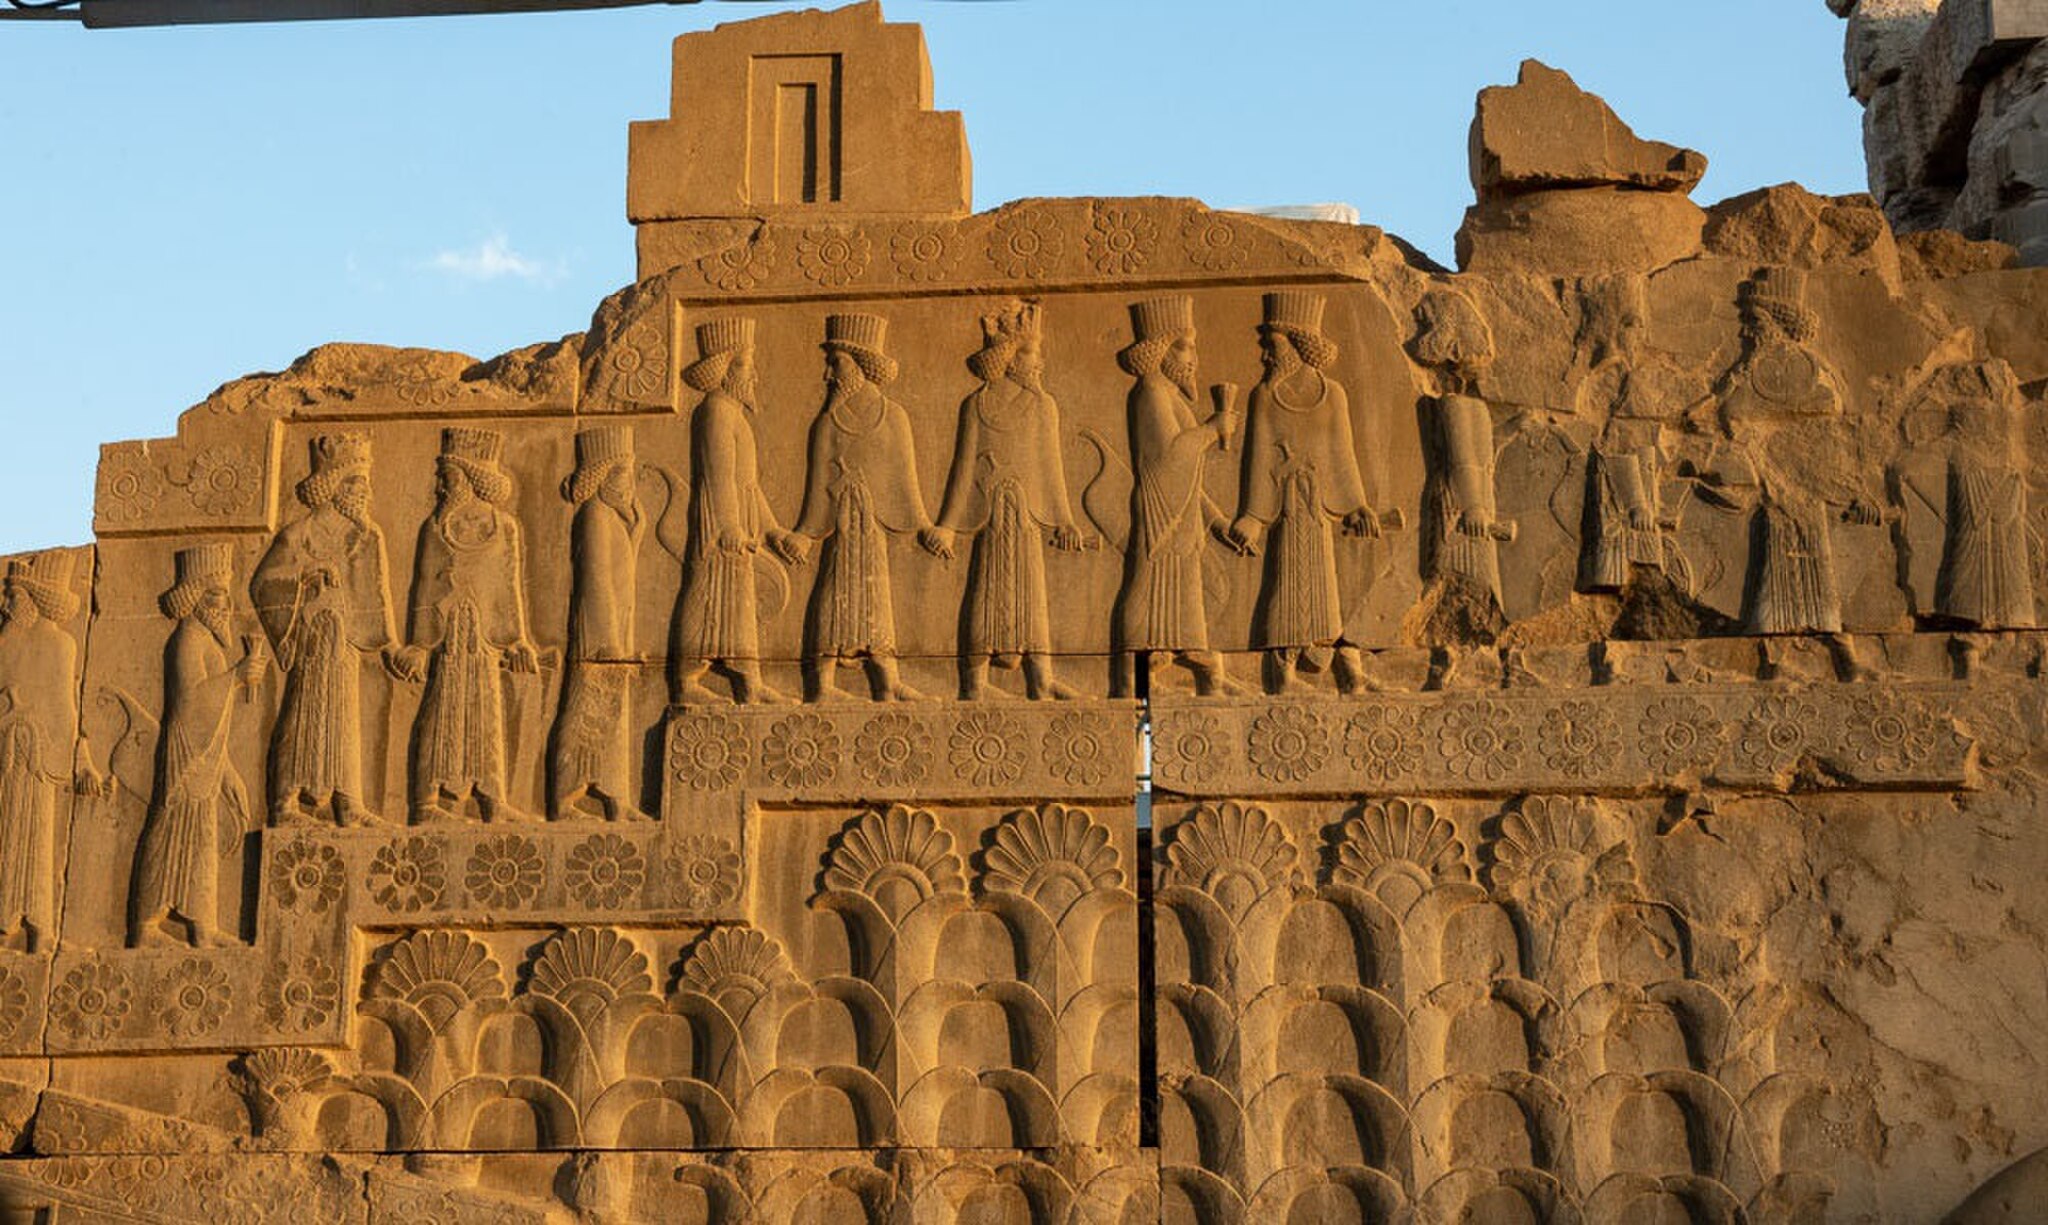
Title: 3428755 میراث جهانی تخت جمشید
Description: میراث جهانی تخت جمشید
Date: 2020-04-20
Categories: Files from external sources with reviewed licenses, 2020 in Persepolis, Photos from Mehrnews.com, Photos by Amin Berenjkar for Mehr News Agency, Northern staircase of Tripylon, Reliefs of dignitaries at court ceremony, Persepolis